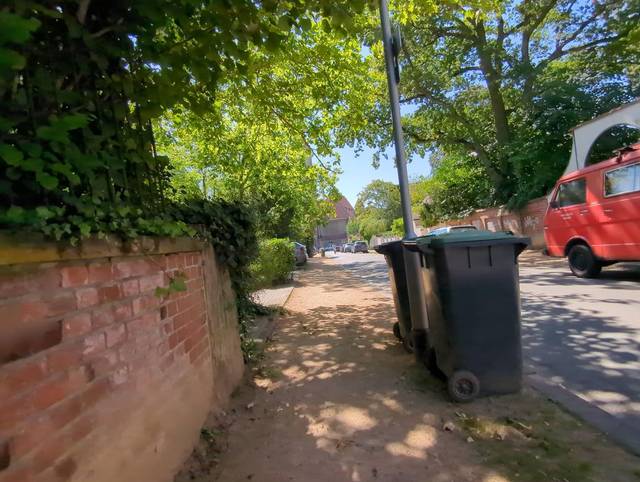
Region: Germany
Coordinates: 49.864, 8.661